List of Daktari episodes

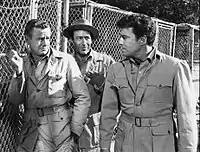
A scene from "The Diamond Smugglers," 1966.

This is a list of "Daktari" episodes (1966–69) in the order in which they were released.